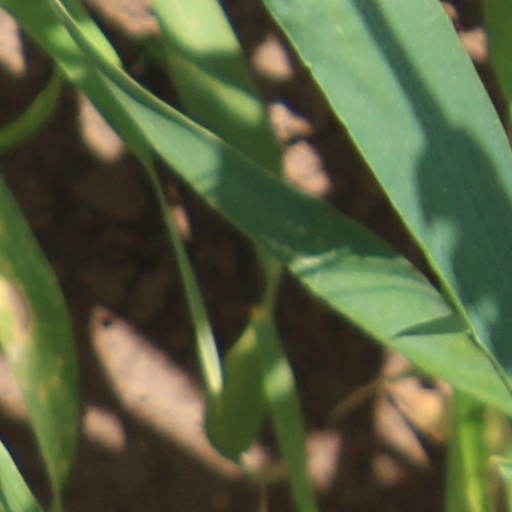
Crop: wheat